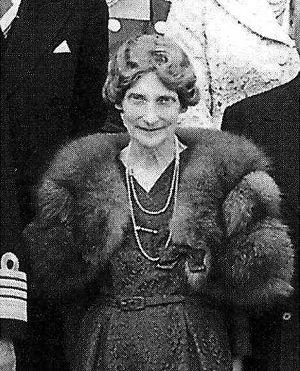
La descendance de Christian IX désigne ici l'ensemble des nombreux descendants du roi de Danemark Christian IX, et de son épouse Louise de Hesse-Cassel.